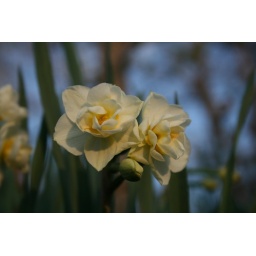
These soft flowers capture the gentle rays of the end-of-day sunlight against the blue sky background.